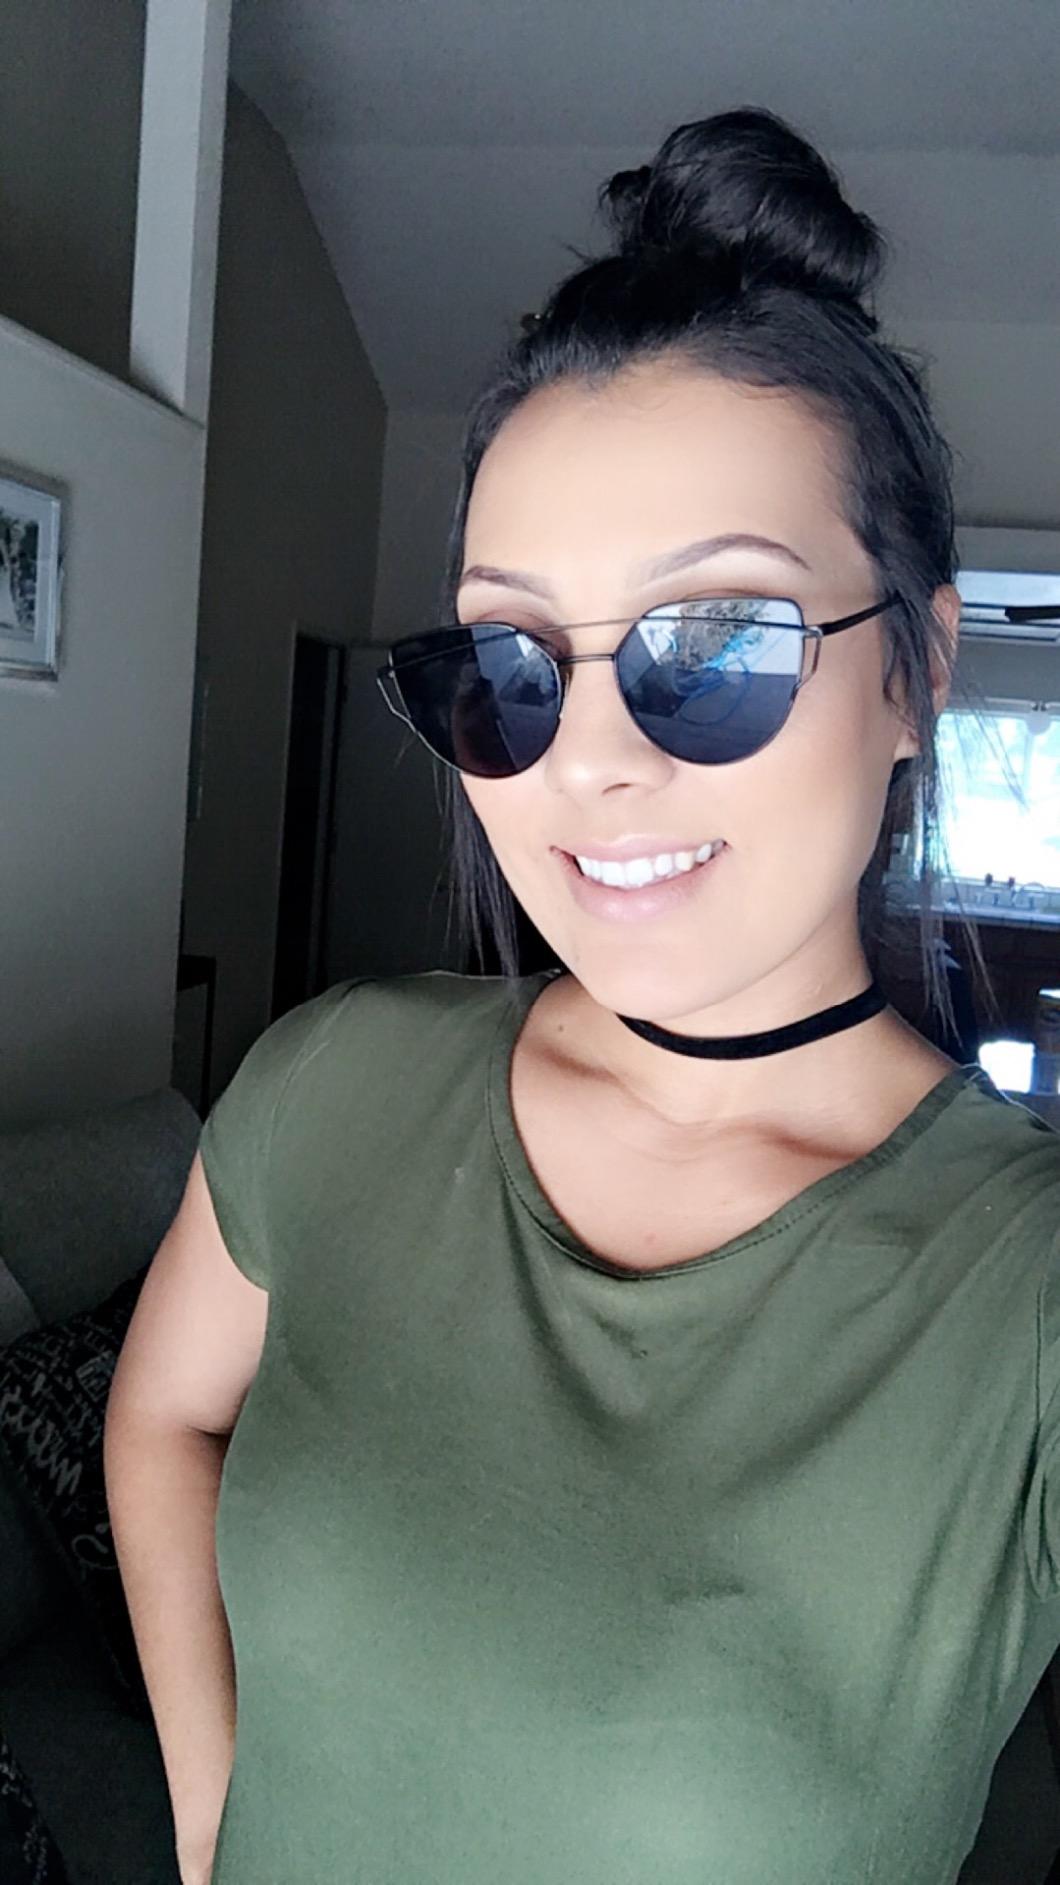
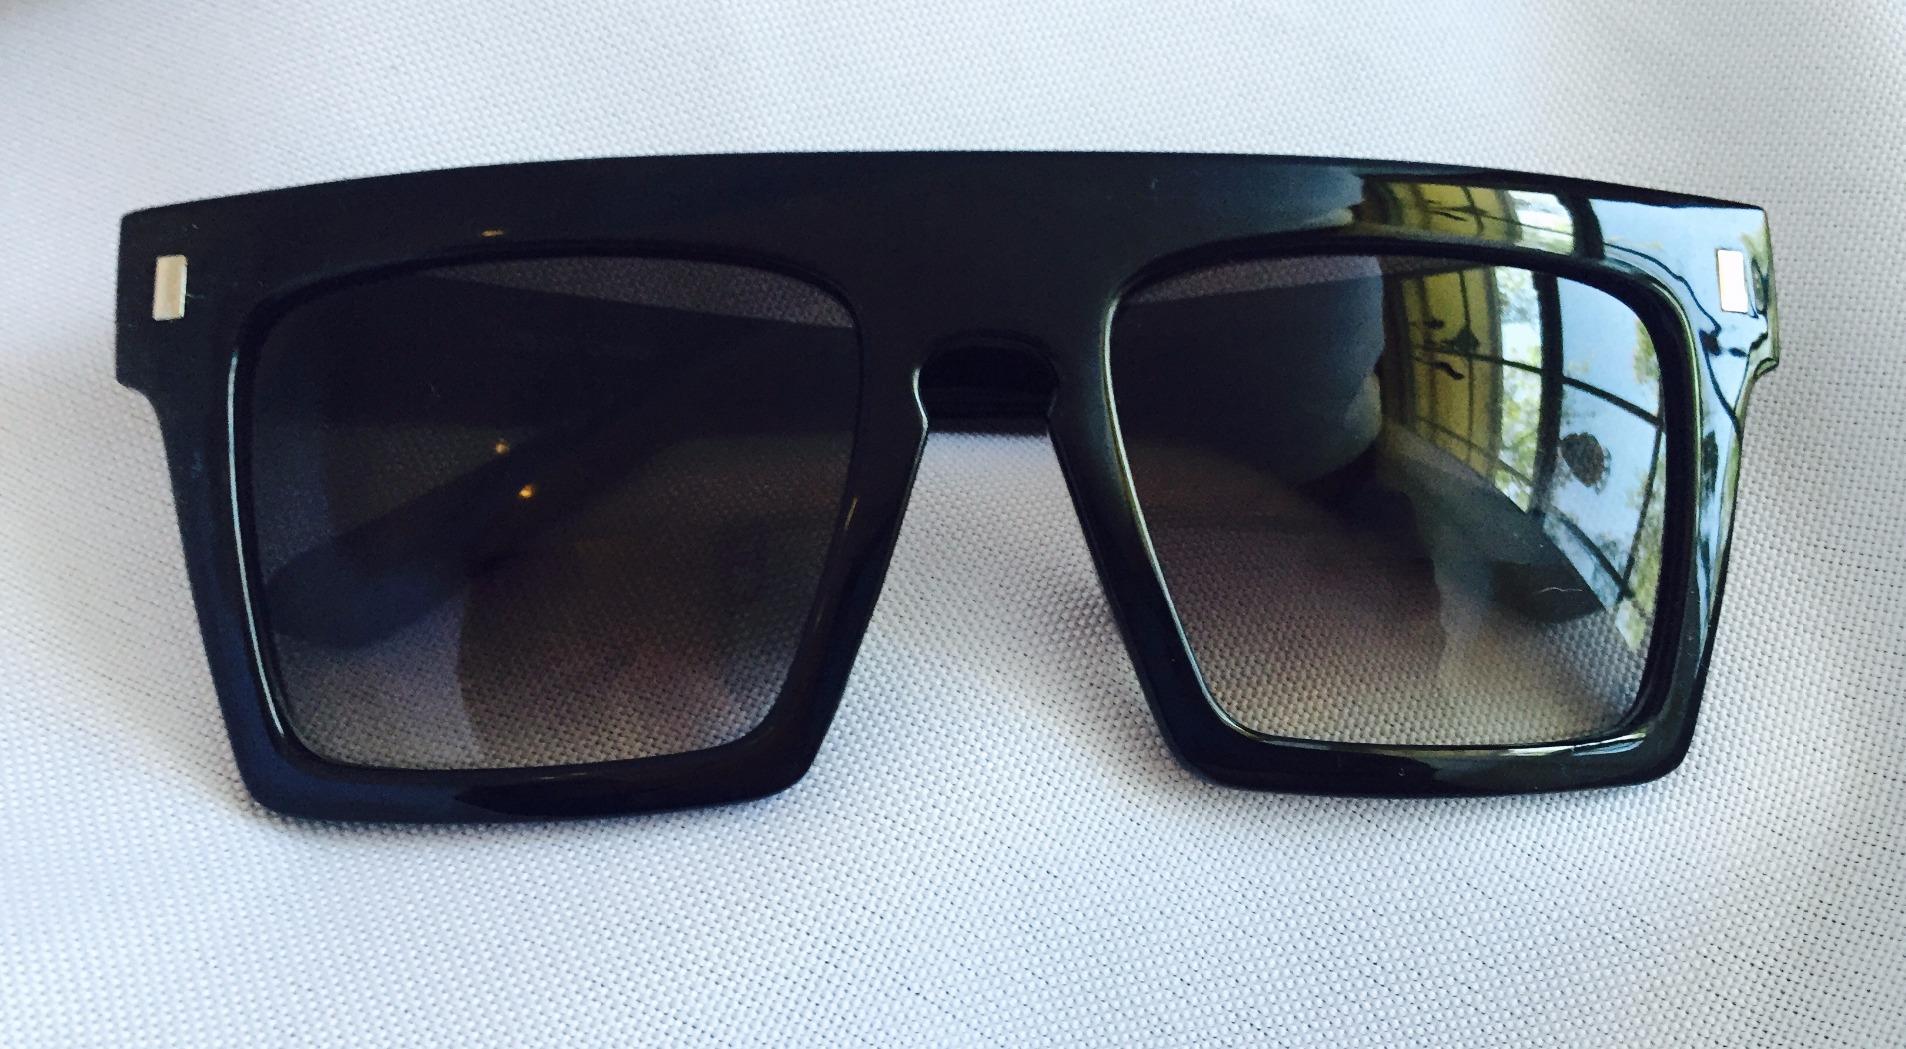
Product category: accessories_sunglasses
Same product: no